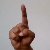
The image shows a hand gesture representing the letter 'D' in Indian Sign Language.